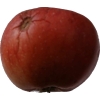
Label: Apple 17